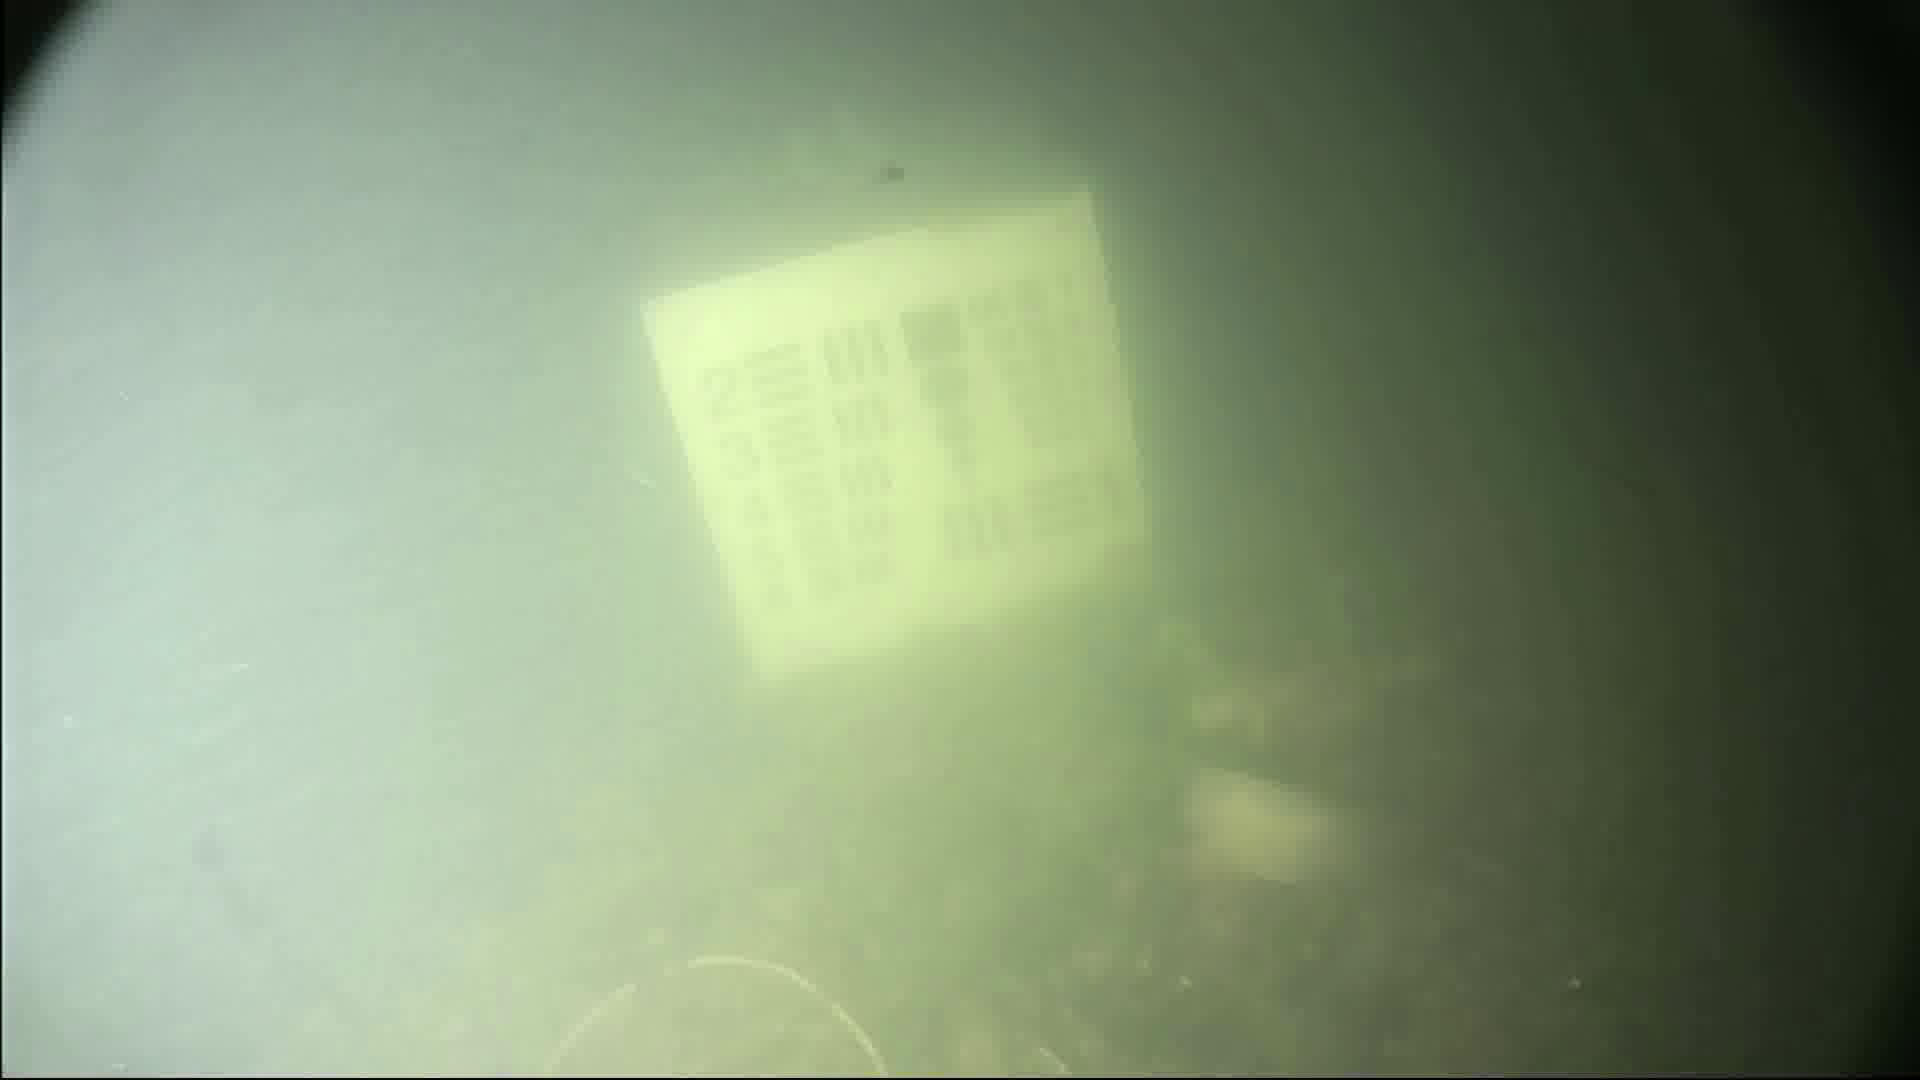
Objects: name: fish